Vytautas Budriūnas

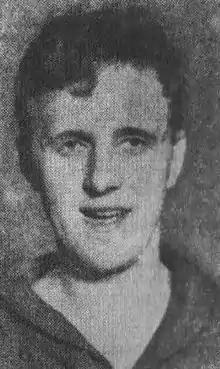
Vytautas Budriūnas in 1939

Vytautas Budriūnas (Americanized his first name as "Walter "Whitey"", last name as "Budrunas" or "Budrun"; born December 19, 1908; died June 28, 2003) was a Lithuanian basketball player. He won gold medal at EuroBasket 1939 with Lithuania national basketball team. He was notable for his one-handed jumpshot (he used it because of a left arm that never straightened after being broken) and is one of the hookshot founders.